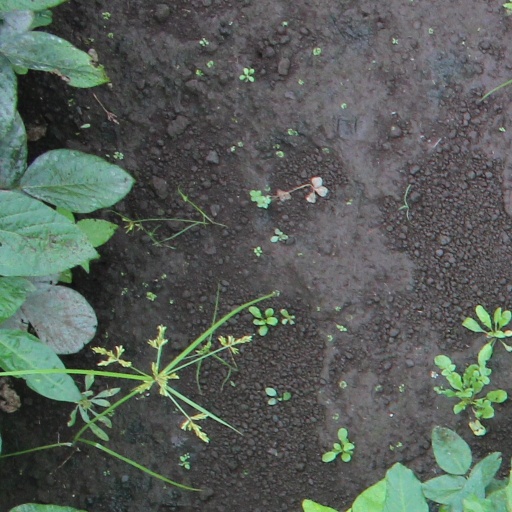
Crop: soybean